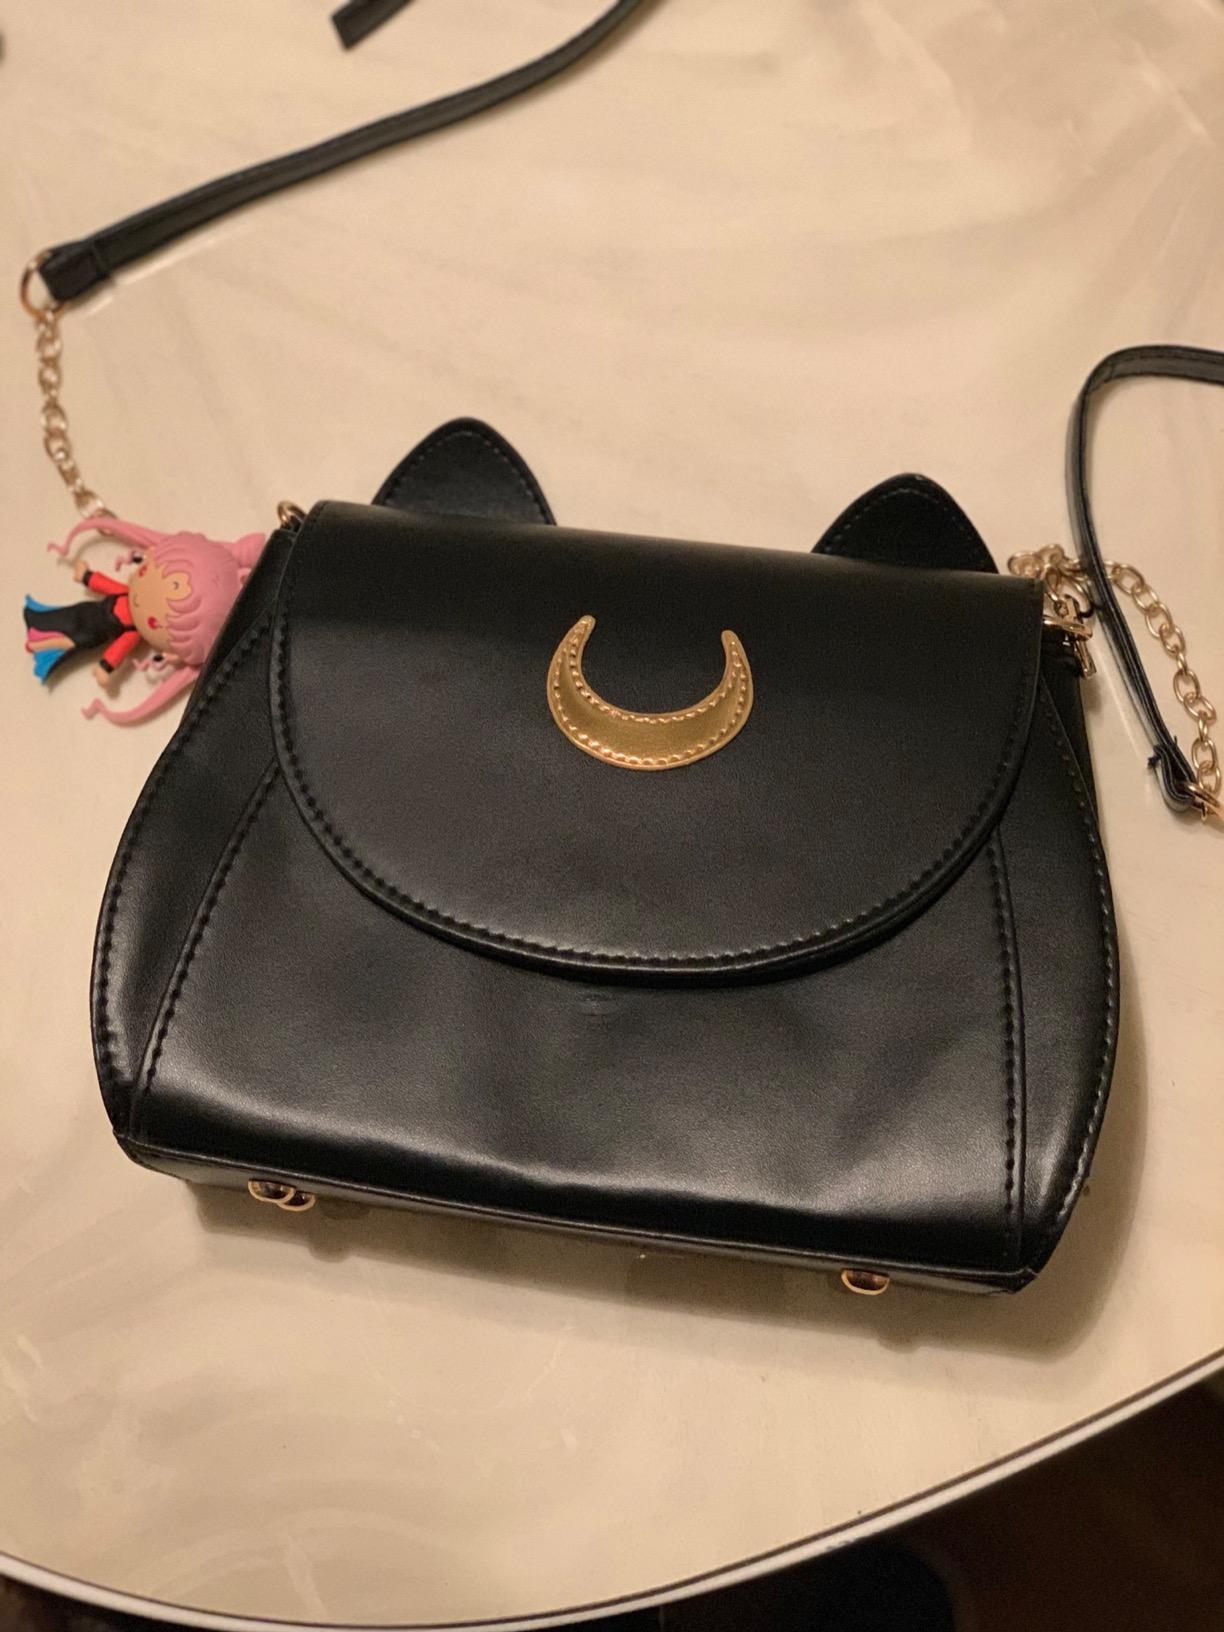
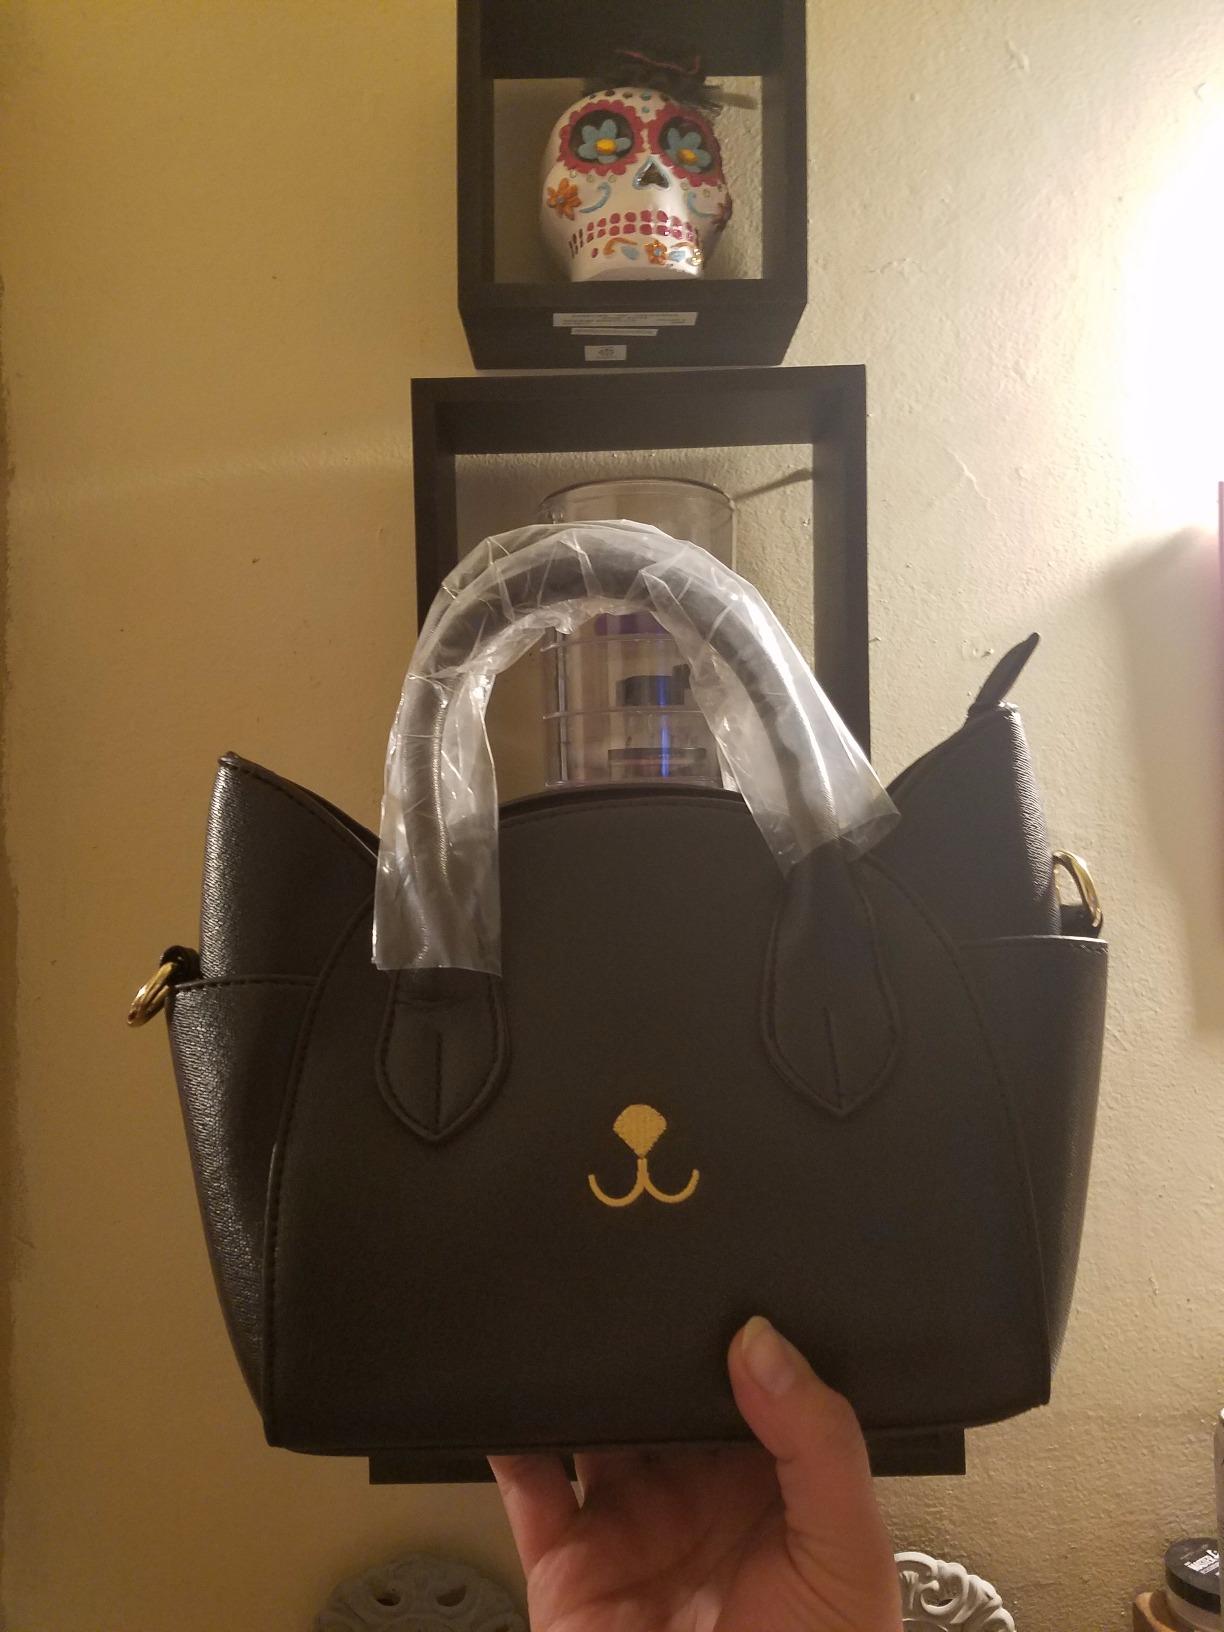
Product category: accessories_handbag
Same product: no